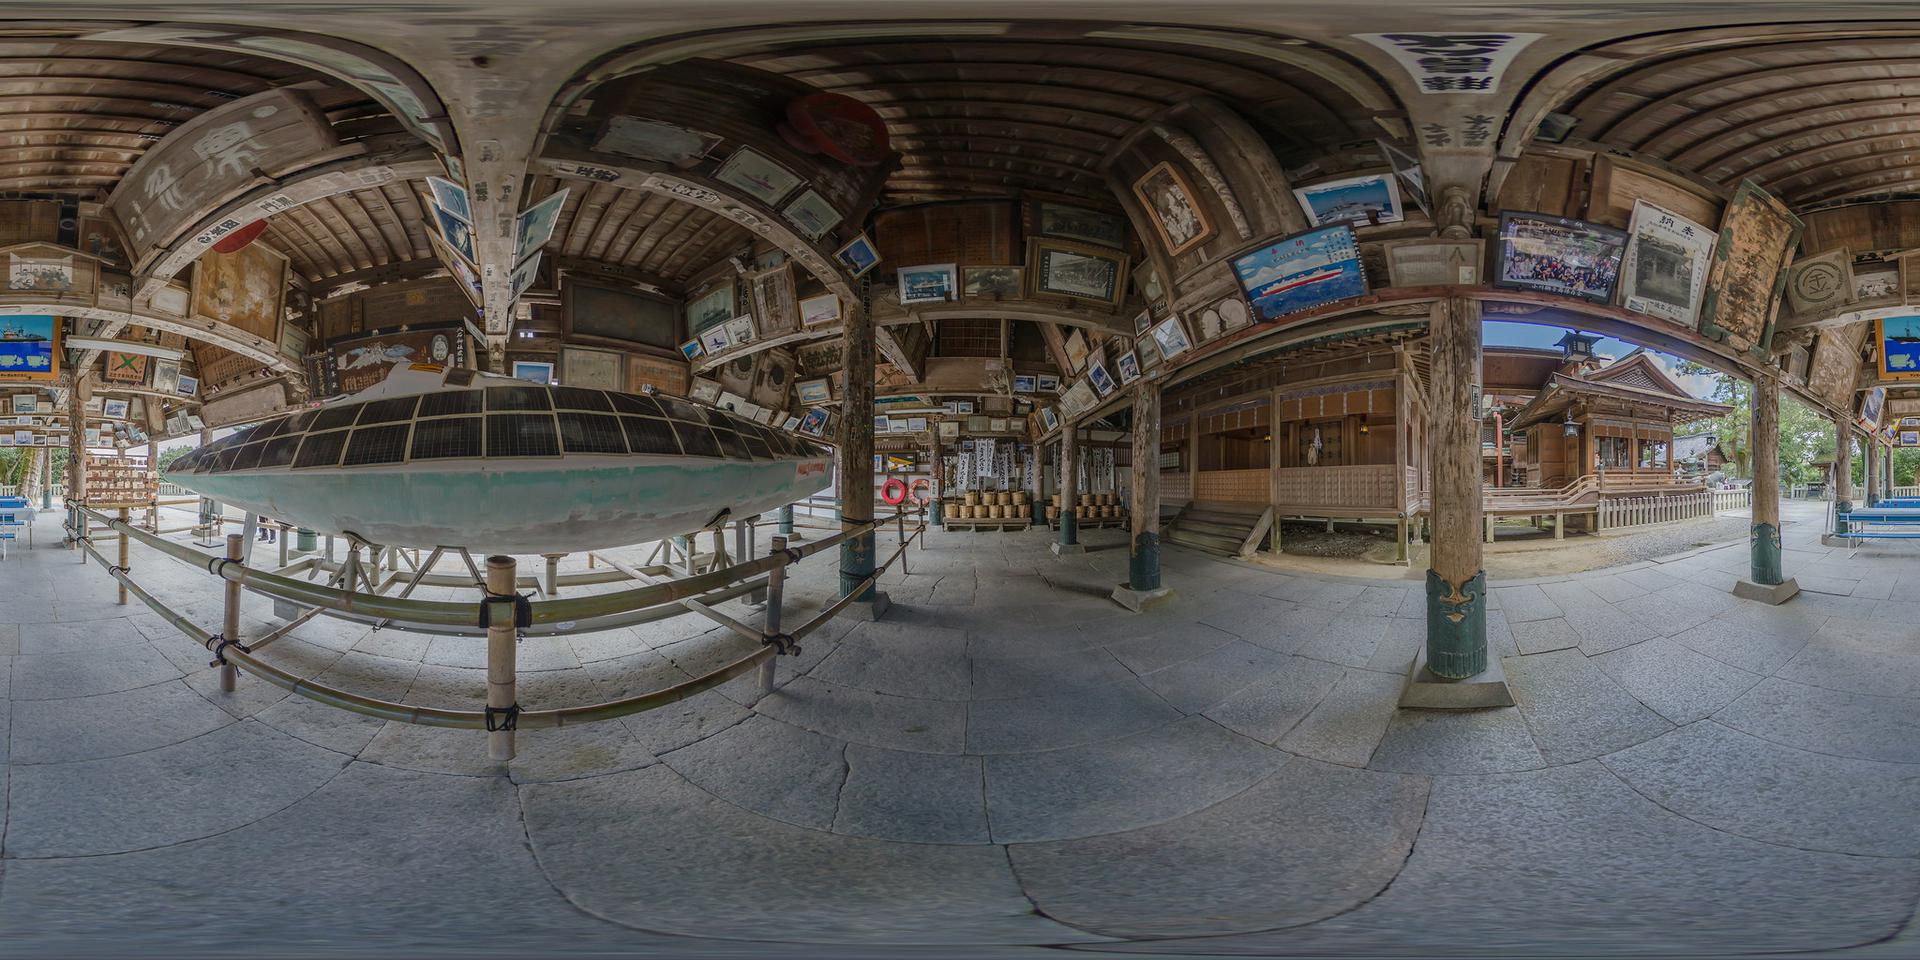
Referred object: the oval boat-shaped model with solar panels

Referred object: The blue painting of a red-and-white ship.